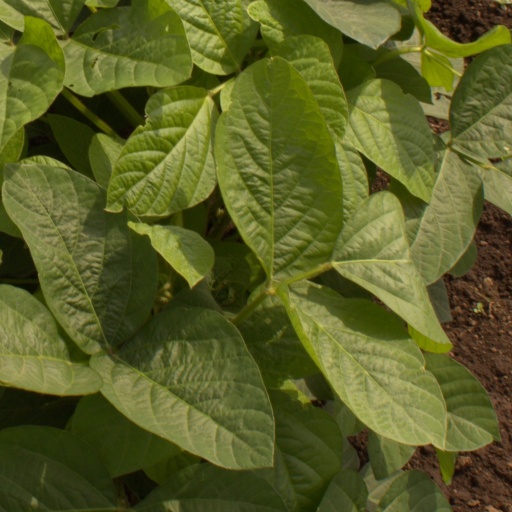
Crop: soybean